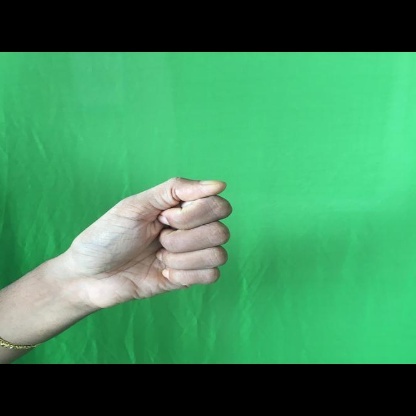
Mudra: Mushti